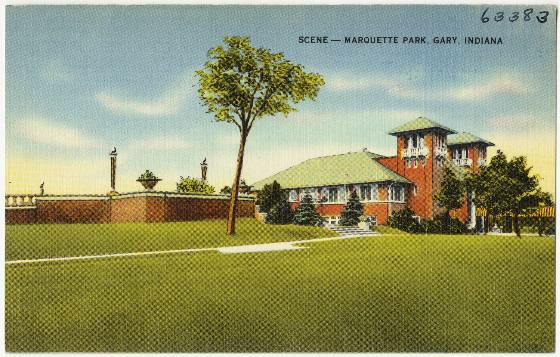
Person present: No